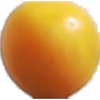
Label: cherry_wax_yellow